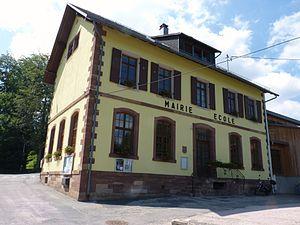
Mairie-École du Hohwald
Le Hohwald est une commune française située dans le département du Bas-Rhin, en région Grand Est.